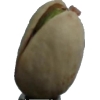
Label: pistachio